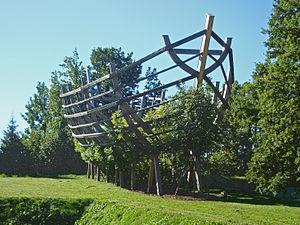
Mario Terzic est un designer et architecte paysagiste autrichien.